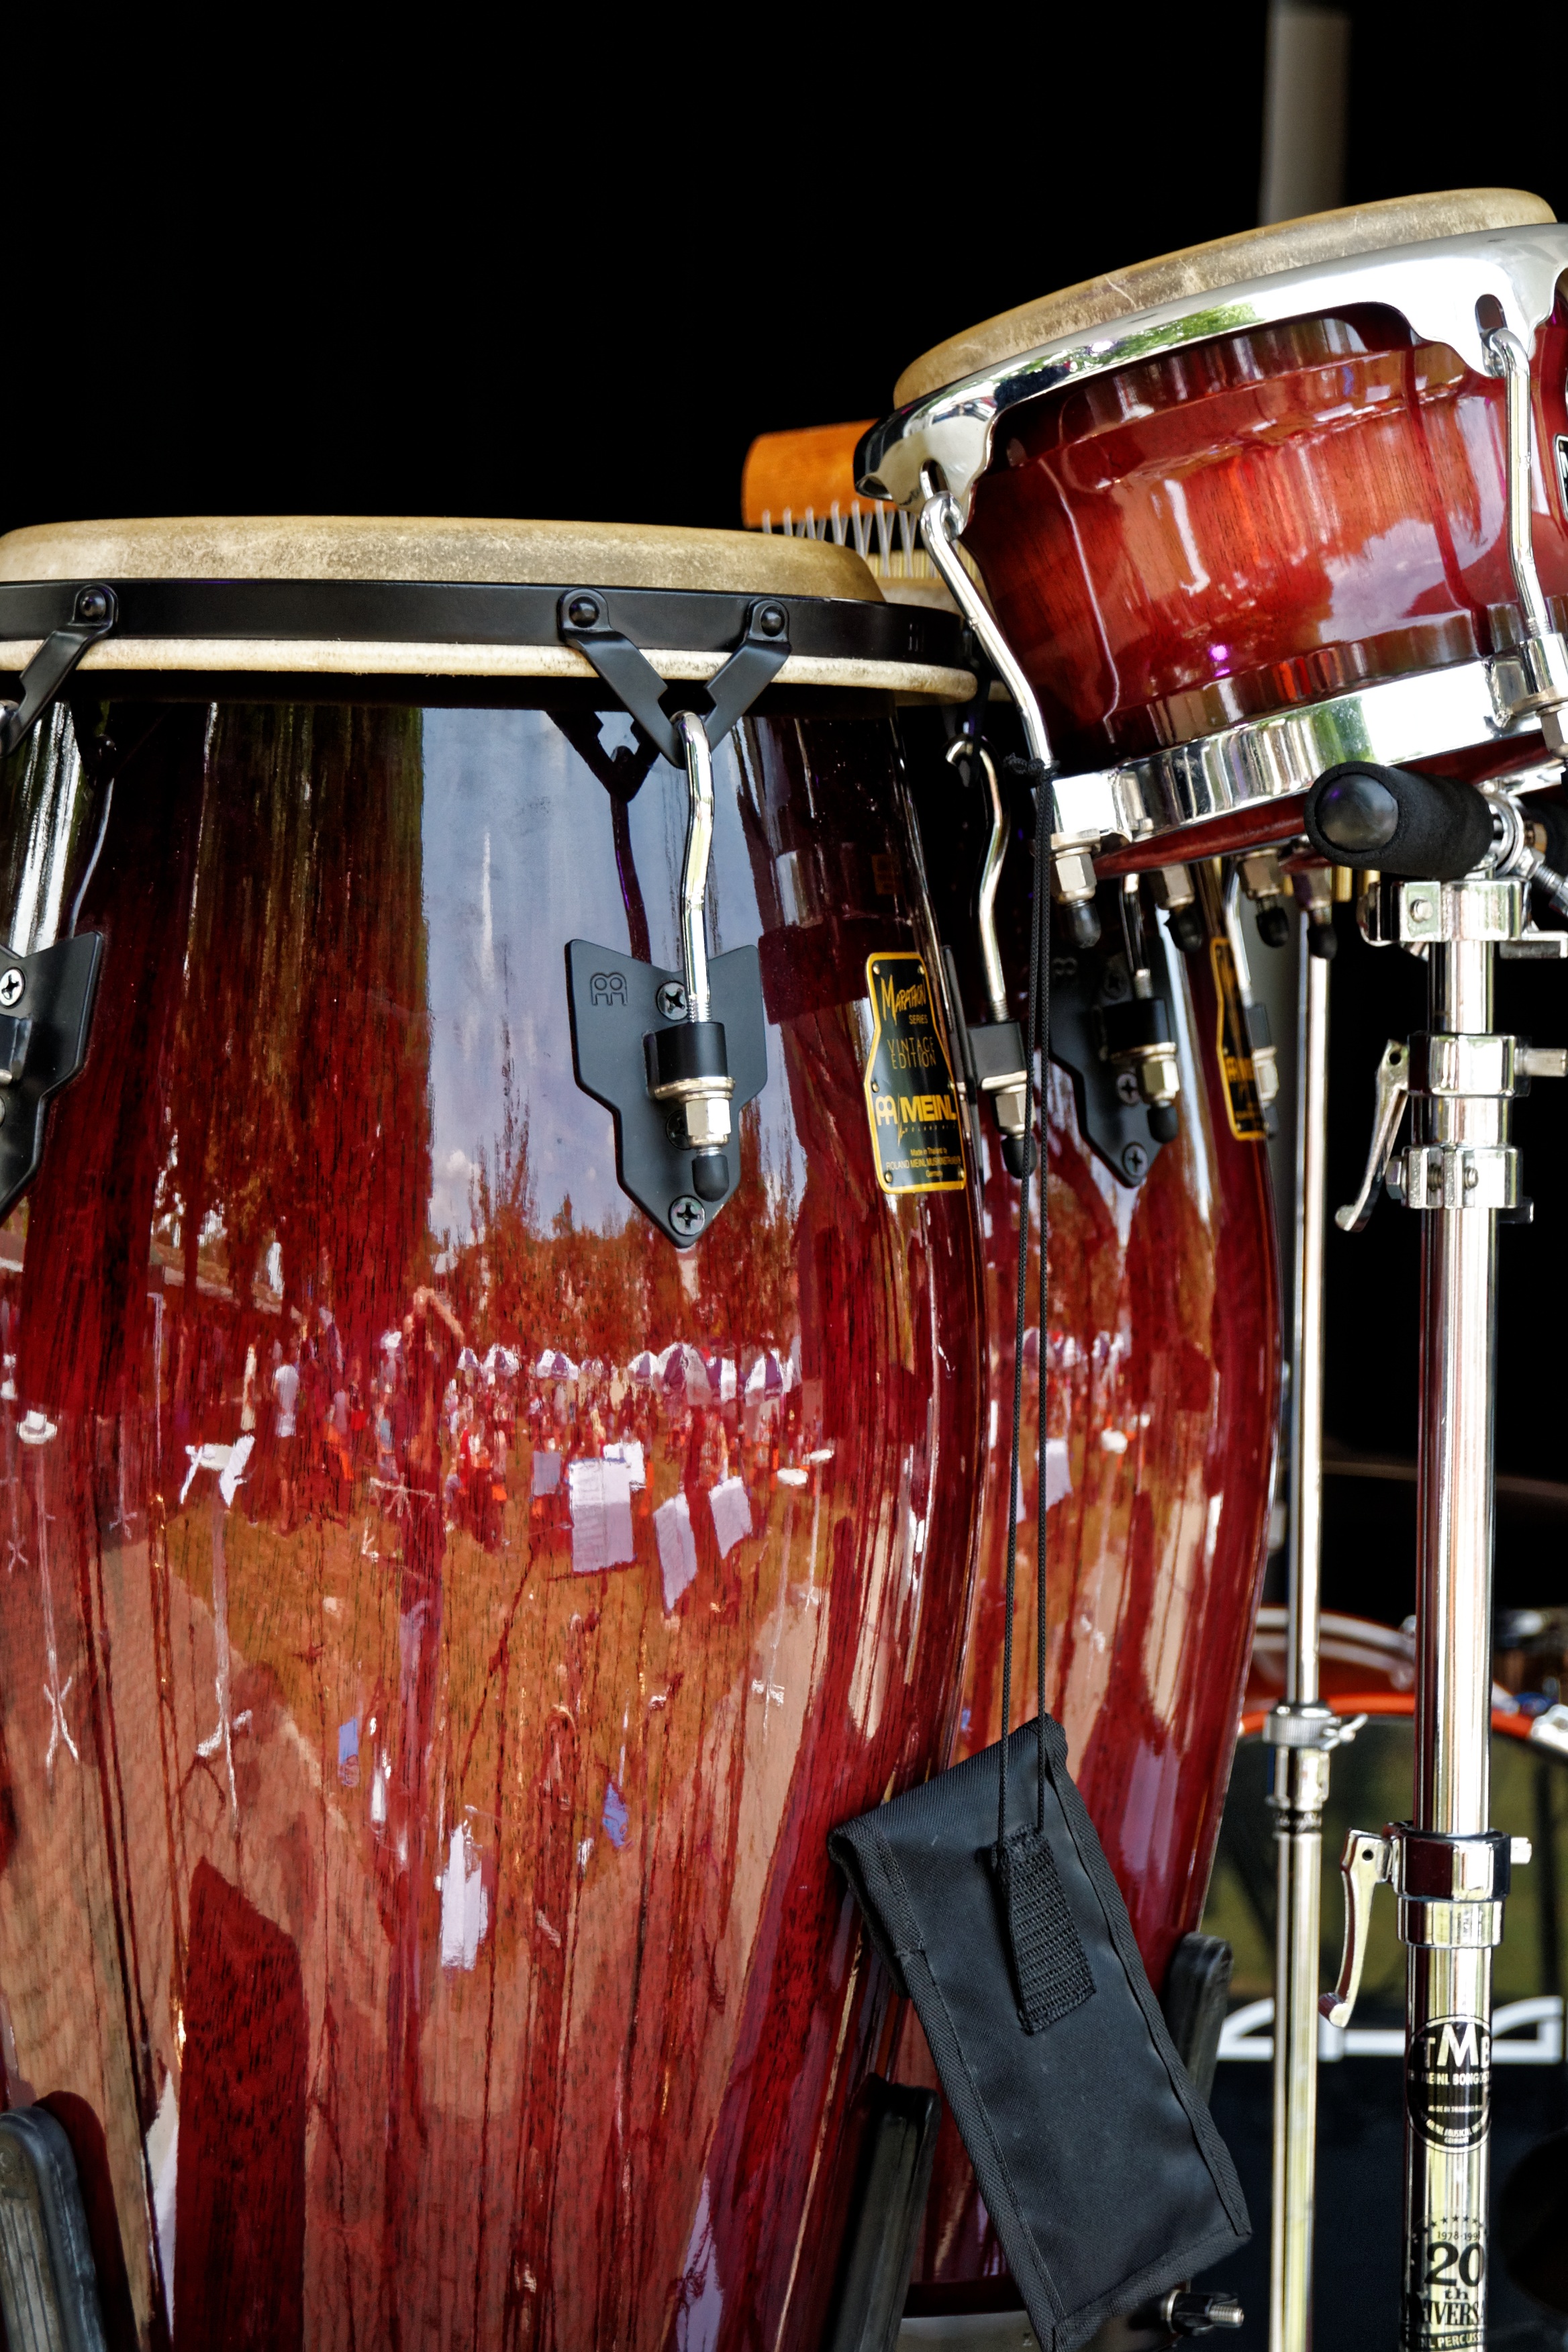
music, analog, band, instrument, close, drum, musical instrument, percussion, close up, detail, drums, drummer, bass drum, bongos, string instrument, skin head percussion instrument, hand drum, snare drum